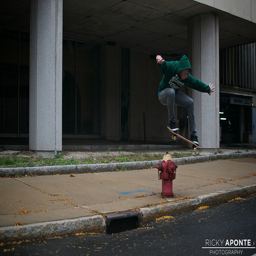
A  young man jumping his skateboard over a fire hydrant.
A young boy is airborne on his skateboard, just in front of and above a red fire hydrant on the sidewalk of a city street.
A person is jumping over a fire hydrant on a skateboard.
A guy wearing a green hoodie jumping over a fire hydrant on a skateboard.
A boy jumping a skateboard over a fire hydrant